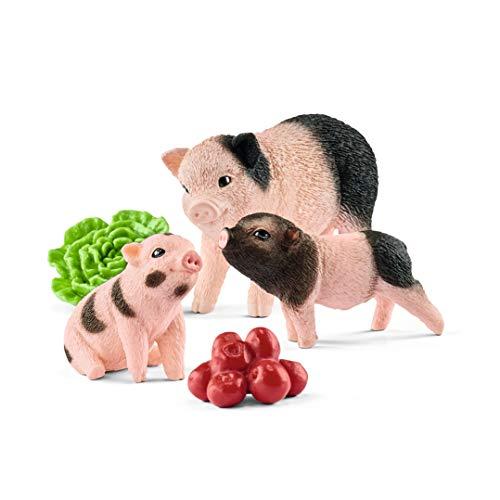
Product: SCHLEICH Miniature Pig Mother and Piglets
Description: Introduce your new miniature pig family to your Schleich farm.
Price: $9.99
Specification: ProductDimensions:3.5x2.2x5.4inches|ItemWeight:0.32ounces|ShippingWeight:1.92ounces(Viewshippingratesandpolicies)|DomesticShipping:ItemcanbeshippedwithinU.S.|InternationalShipping:ThisitemcanbeshippedtoselectcountriesoutsideoftheU.S.LearnMore|ASIN:B074VD4WZ8|Itemmodelnumber:42422|Manufacturerrecommendedage:36months-8years